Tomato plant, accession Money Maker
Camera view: horizontal (90 deg, fisheye); turntable rotation: 30 degrees
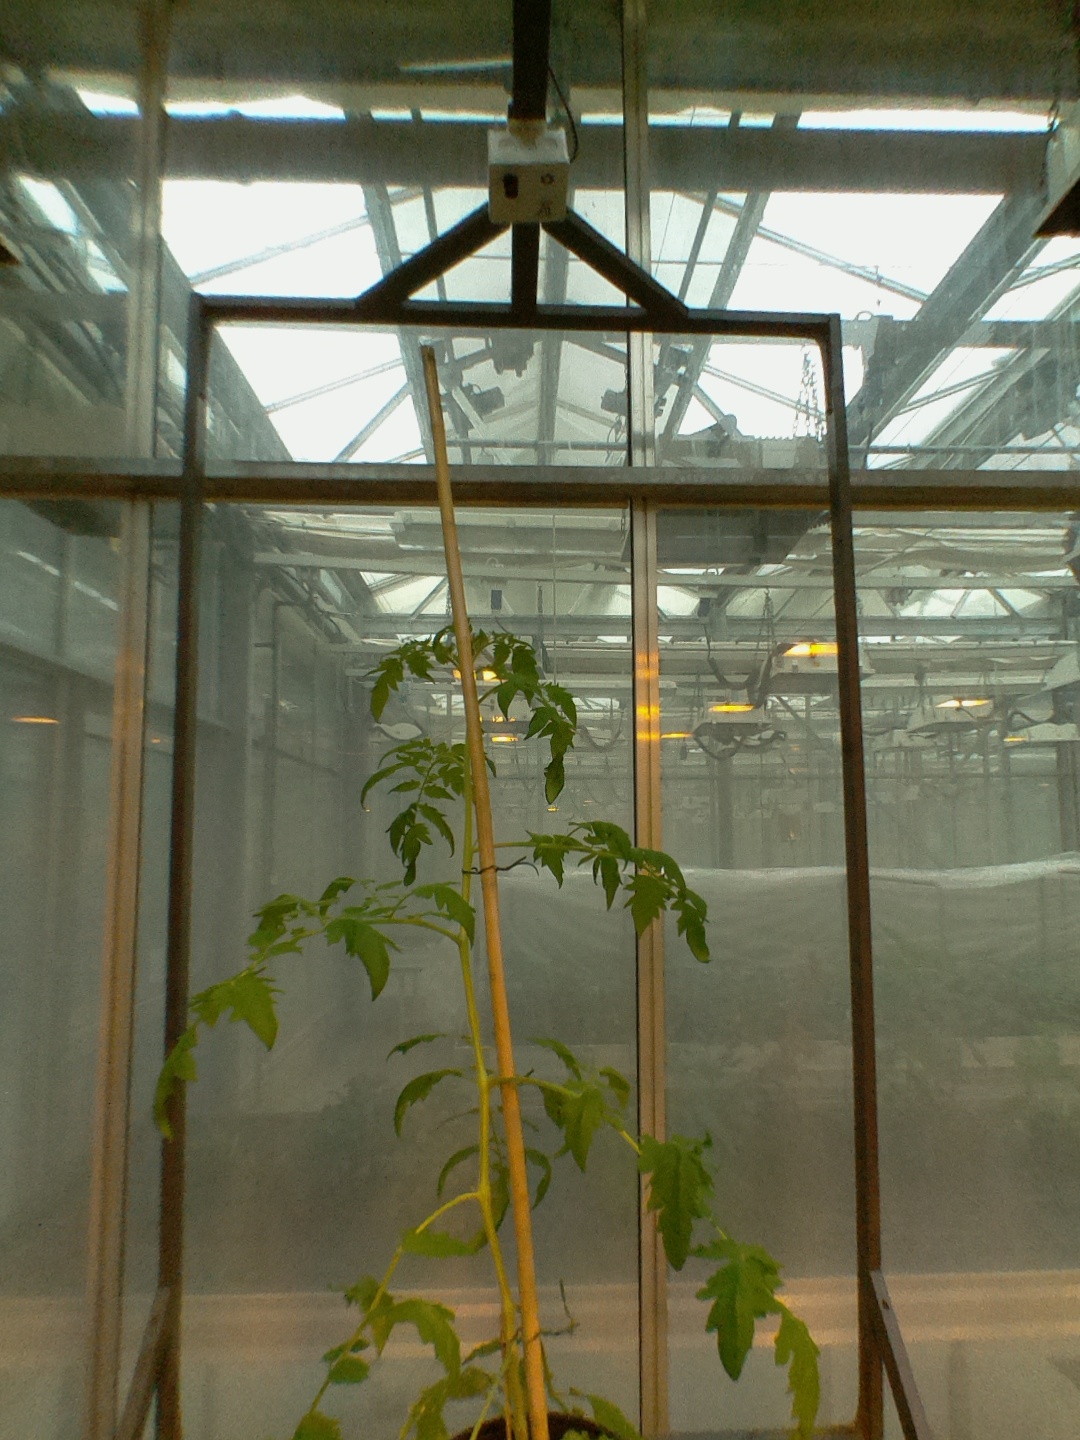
BBCH growth stage 60: First flowers open